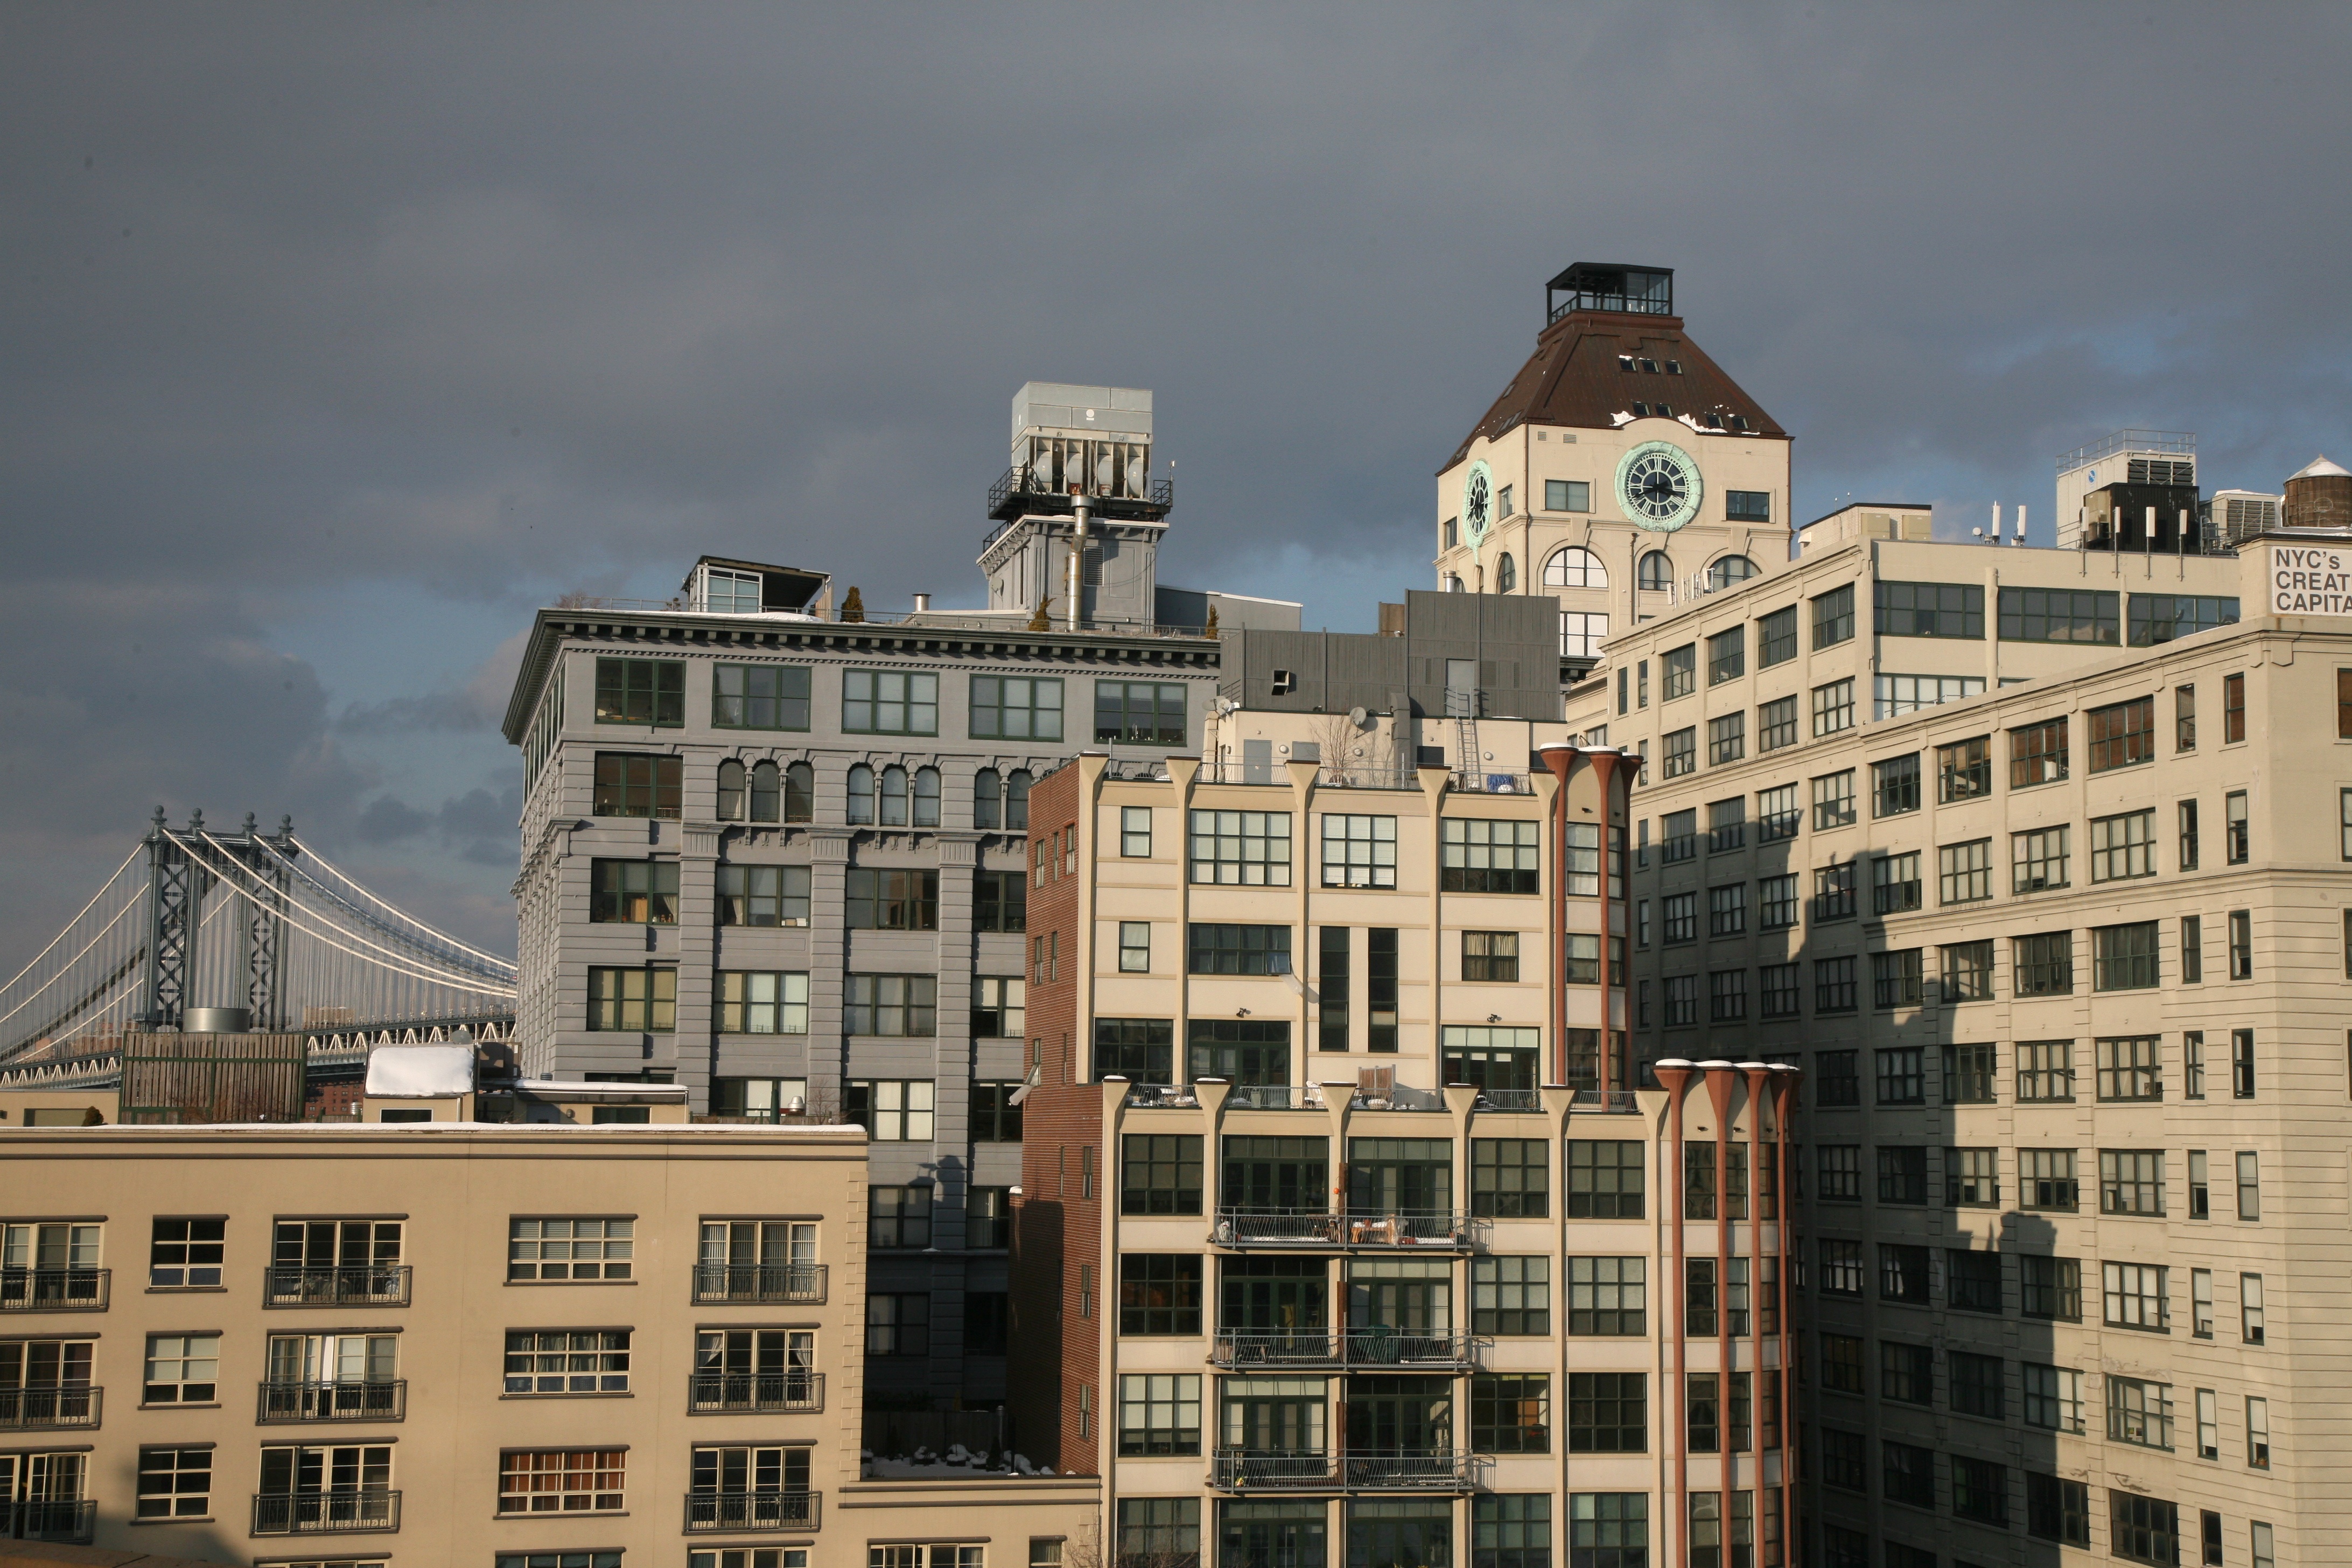
architecture, bridge, skyline, city, skyscraper, cityscape, downtown, suburb, nyc, landmark, facade, apartment, tower block, newyork, brooklynbridge, newyorkcity, ny, promenade, metropolis, condominium, neighbourhood, urban area, residential area, human settlement